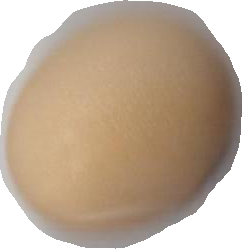
Variety: Anjasmoro